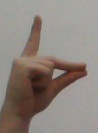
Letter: ta